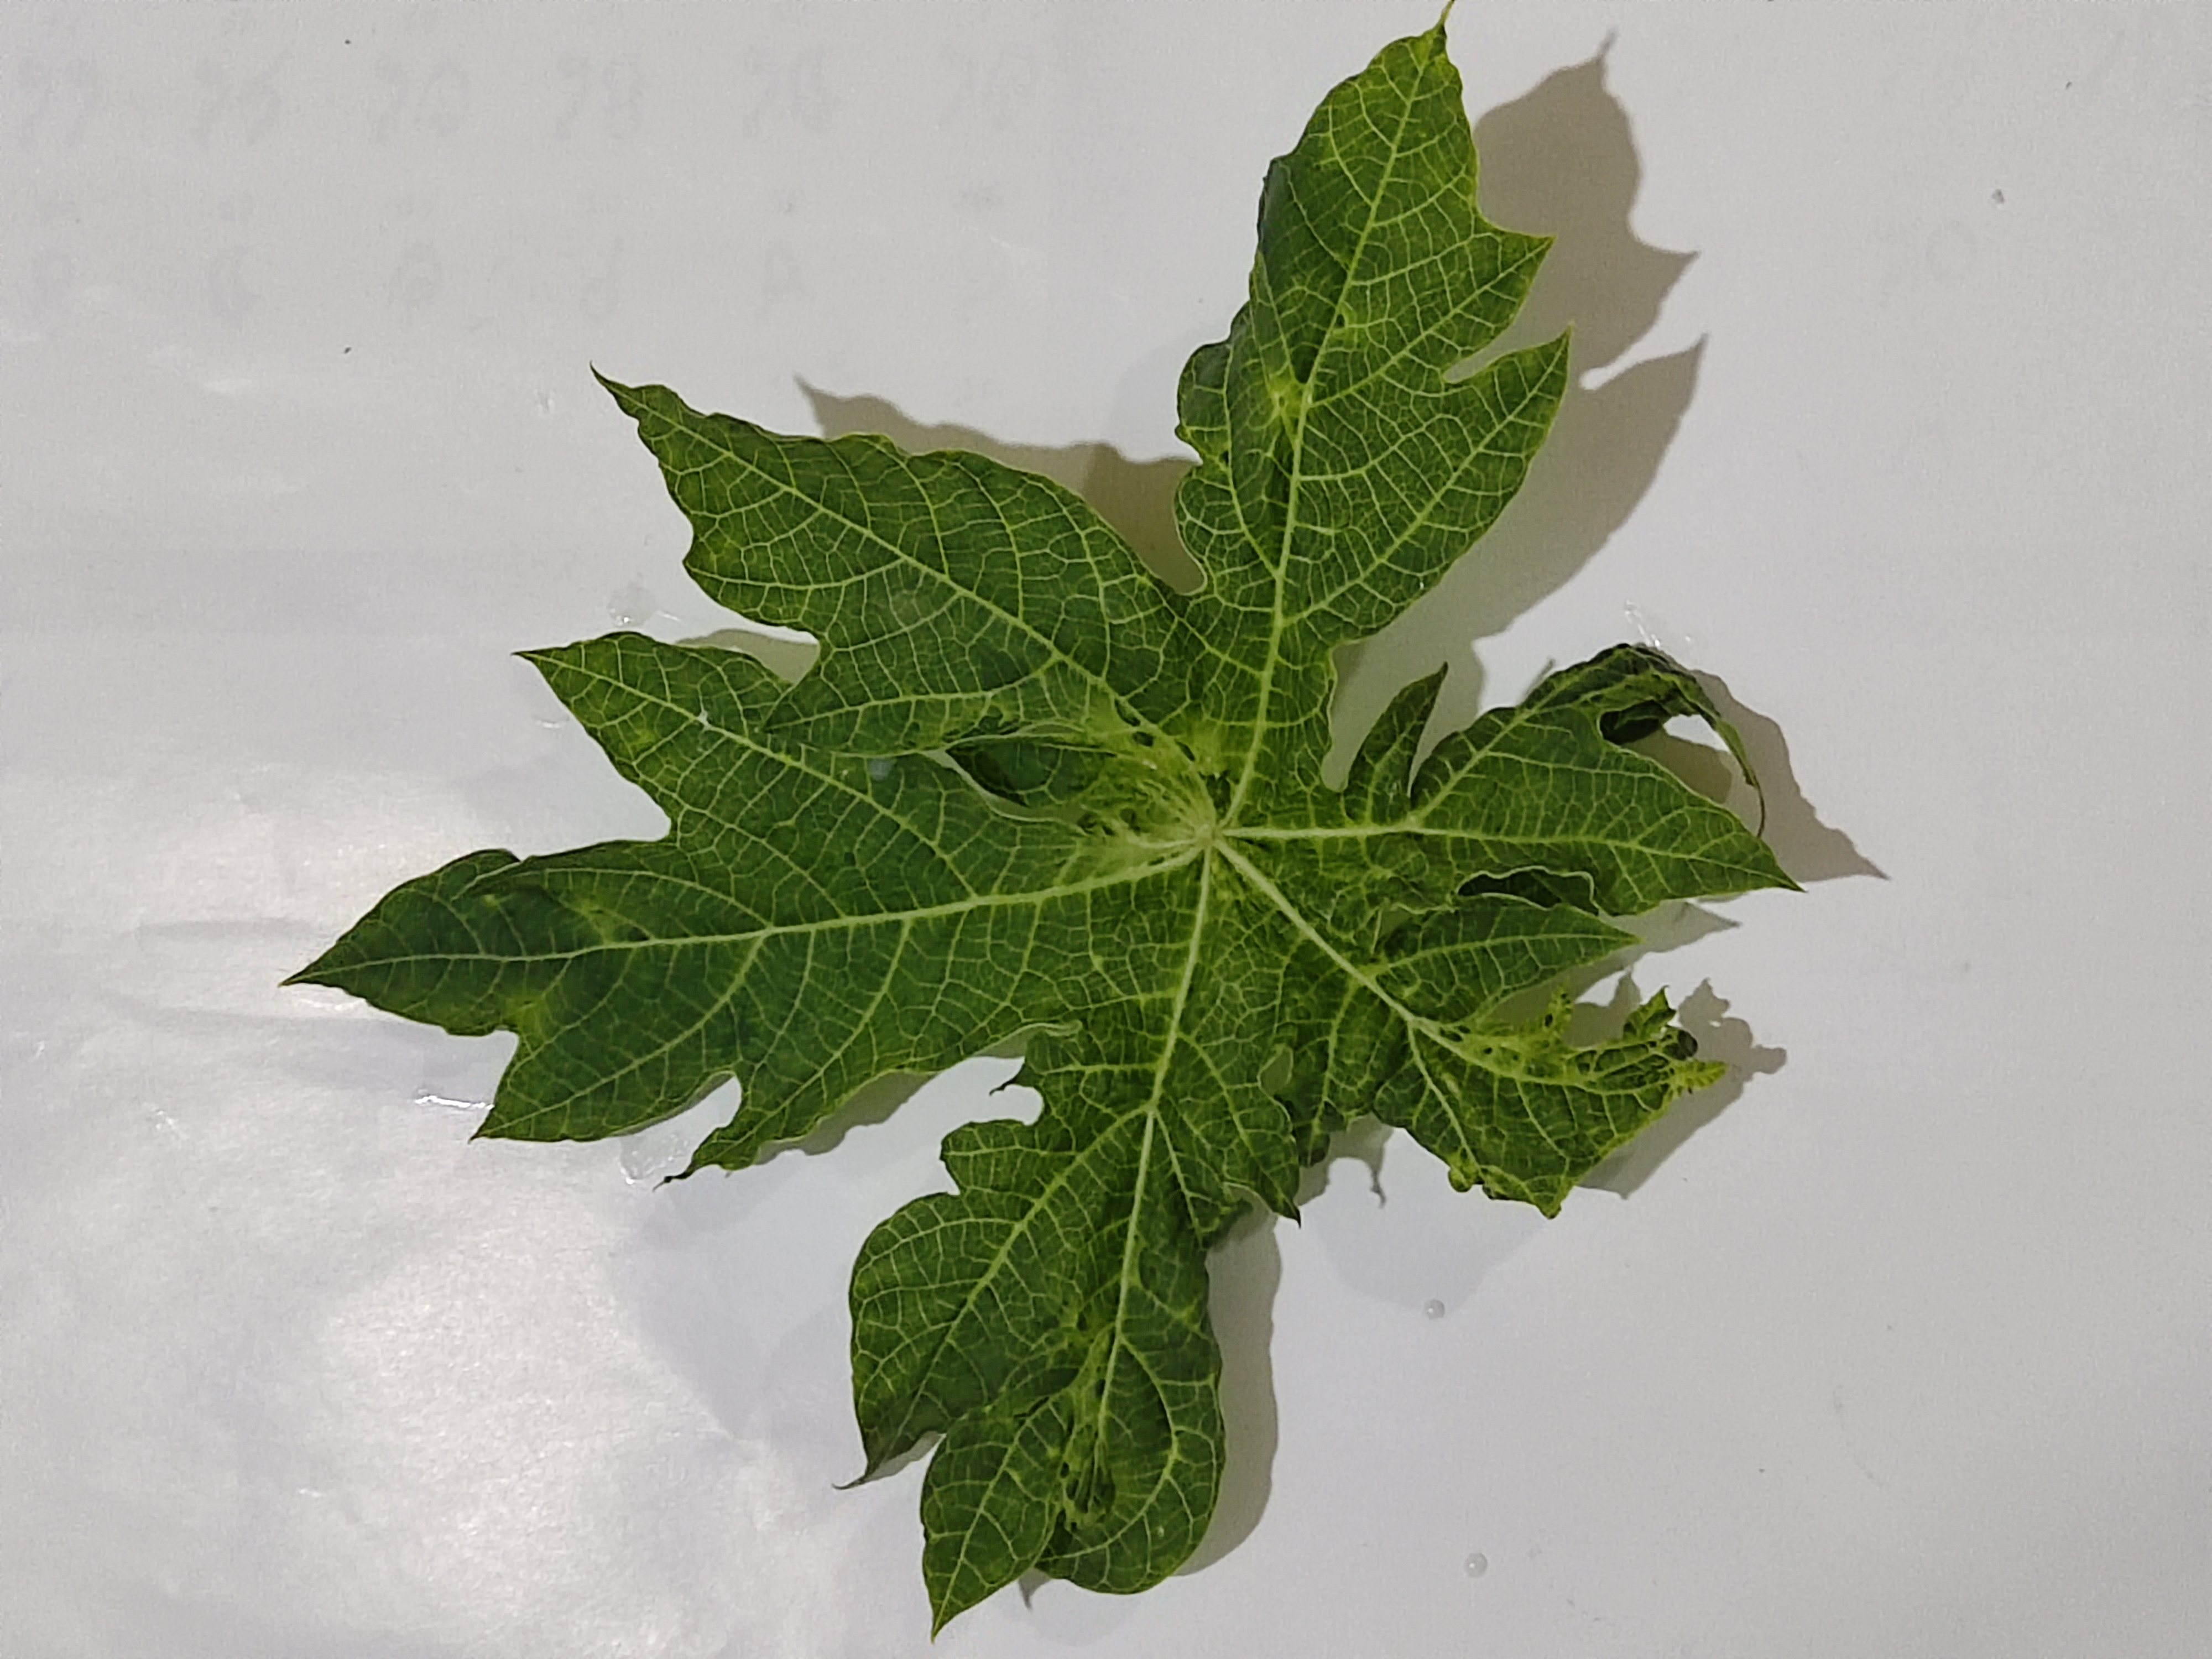
Label: Leaf Curl